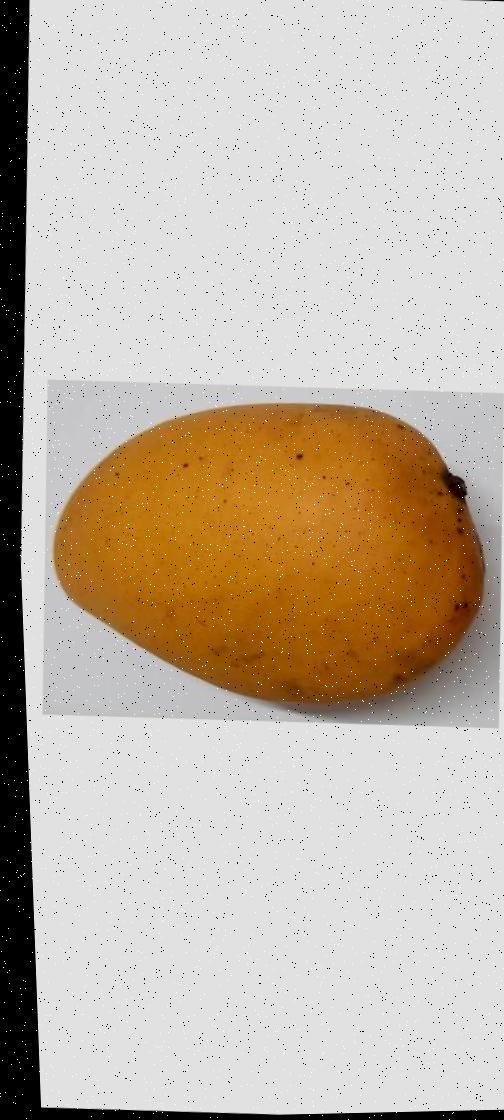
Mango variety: Katimon